KRRV-FM

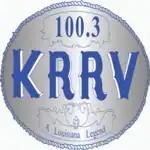
Previous logo

KRRV was started in 1977 by Jerry Jones better known as the Ol' Jaybird. It was started as a country station. The Ol' Jaybird stayed until his death in 1998. Danny White is currently the longest running dj at KRRV he has been there for over 20 years. KRRV is the only station in central Louisiana that has not changed its format or callsign. KRRV also supports St. Judes and broadcast the St. Judes Country Cares for Kids radiothon the third Thursday and Friday of March. In the 1980s The Ol' Jaybird created a classic country show called Solid Gold Saturday Night. In the early 1990s the show was moved to Sunday and was appropriately renamed Solid Gold Sunday. After the move to Sunday Solid Gold Sunday was an all day show and would alternate starting with The Ol' Jabird from 6am-12pm and end with Danny White from 12pm-6pm until the Ol' Jaybird died in 1998. But that did not spell the end of Solid Gold Sunday. Now Solid Gold Sunday airs from 6am-12pm with sole host Danny White. Danny White is the longest running DJ in central Louisiana he has been heard on the radio for over 35 years he started put at KSYL and moved to KRRV. In 1982 the Ol' Jaybird and Danny White made a song called Okie From Tiogi mocking Merle Haggards Okie from Muskogee. Okie From Tiogi is the most requested song on Solid Gold Sunday. Solid Gold Sunday is also the most listened to classic country show in Central Louisiana.